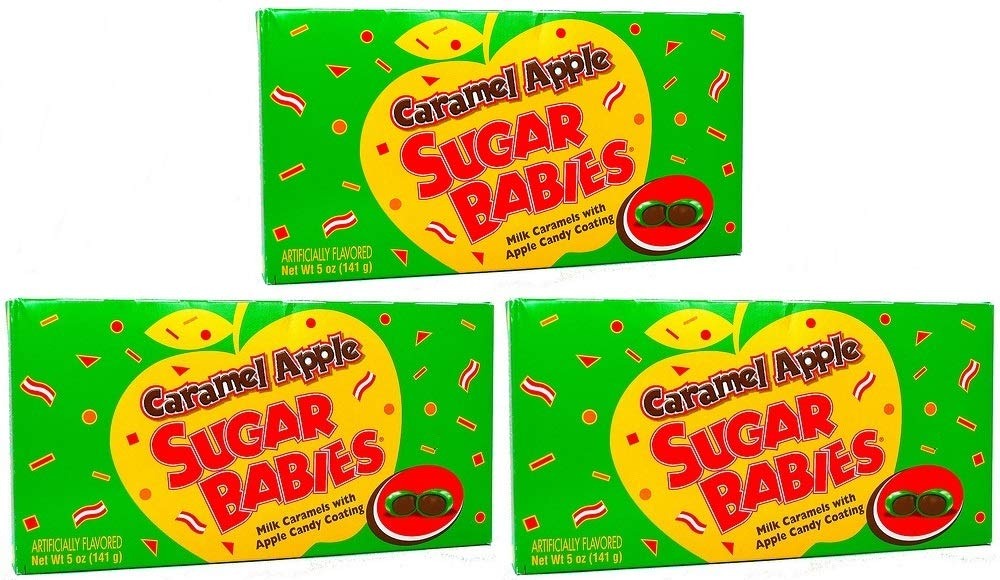
Item Name: Candy Caramel Apple Sugar Babies, 5 oz, 3 pack
Bullet Point 1: Caramel Flavor: Enjoy the sweet caramel taste in every bite
Bullet Point 2: Sugar Babies Brand: Made by the popular Sugar Babies brand
Bullet Point 3: 3 Pack: Get 3 individually wrapped caramel apples in each pack
Bullet Point 4: 5 Ounce Size: Each apple is about the size of a standard baby apple
Bullet Point 5: Perfect For Gifts: Great gift idea for birthdays, holidays, or any special occasion
Value: 15.0
Unit: Ounce

Price: 10